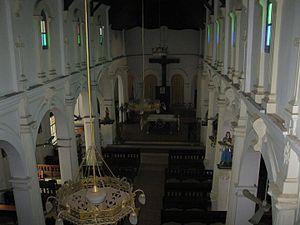
La cathédrale du Sacré-Cœur est la cathédrale catholique du vicariat apostolique de Vientiane, sise à Vientiane au Laos. Elle se trouve rue de la Mission, à côté de l'ambassade de France. Elle est dédiée au Sacré-Cœur. Elle a été bâtie en 1928 à l'époque de l'Indochine française, et du temps des missionnaires français de la Société des missions étrangères de Paris, bientôt relayés par les oblats de Marie-Immaculée. Elle est de style architectural néo-roman. On remarque à l'intérieur des statues de Jeanne d'Arc ou de sainte Thérèse de l'Enfant-Jésus.
Le catholicisme au Laos est une religion minoritaire de ce pays. L'Église catholique y a installé des missions qui ne se sont développées que tardivement. Elle est officiellement reconnue au Laos par le Parti révolutionnaire populaire lao depuis 1979, après des décennies de persécutions et son interdiction en 1975. Les cinq derniers missionnaires étrangers quittent le pays en 1976.